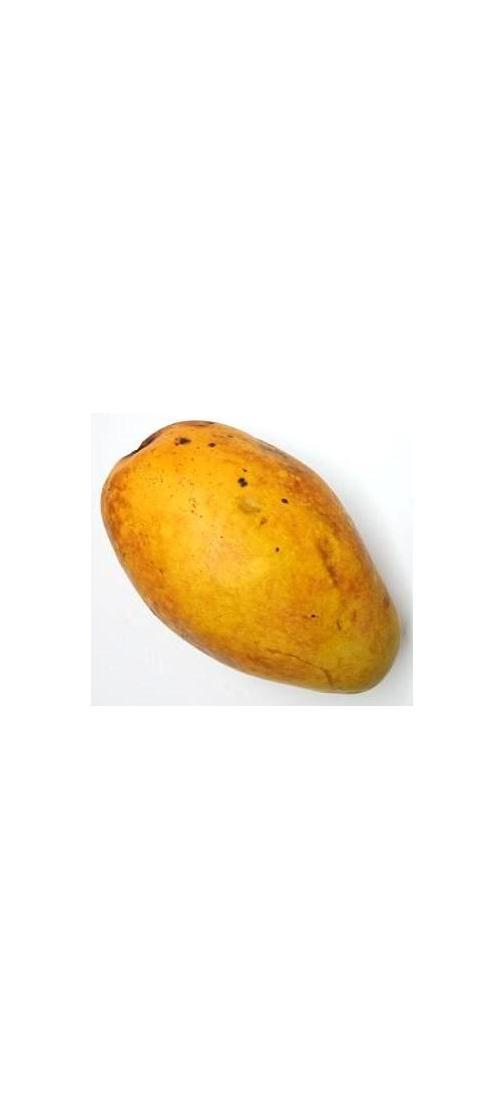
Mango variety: Bari-11